Viktor Stepanov

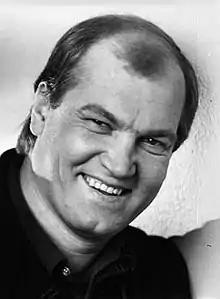

Viktor Fyodorovich Stepanov (21 May 1947 — 26 December 2005) was a Russian actor. He appeared in more than fifty films from 1964 to 2005.